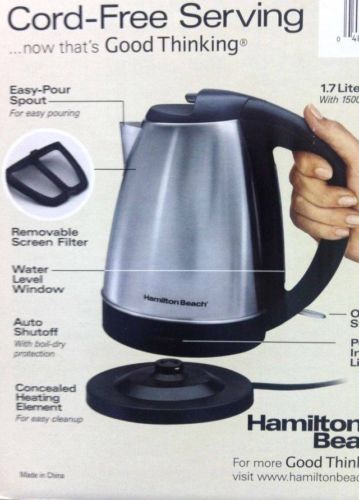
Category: kettle